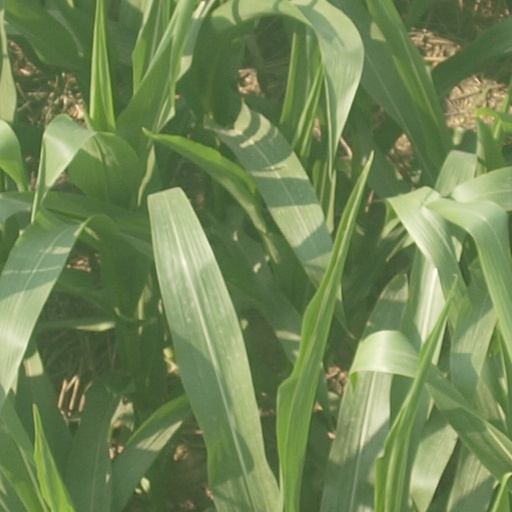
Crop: maize; corn